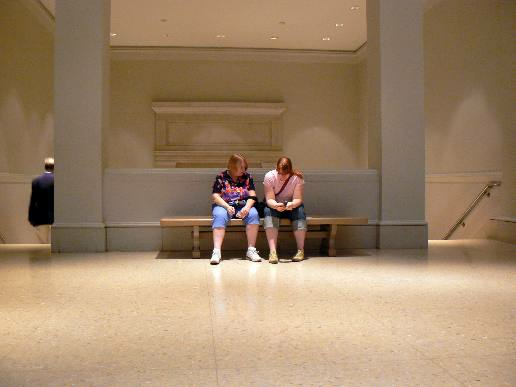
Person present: Yes